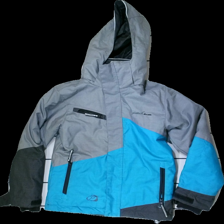
View: front
Type: Outerwear
Category: Children
Brand: Not in the list
Brand text on label: Protech Clothes
Colors: Black, Blue, Grey
Material: 100% Poly
Cut: Regular
Size: 146
Season: Winter
Stains: Minor
Price range: 50-100
Recommended usage: Reuse